Rajagala

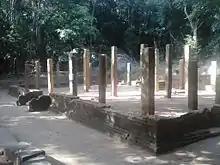
Ruins at Rajagala Temple

Rajagalathenna or Rajagala Temple known in ancient times as the "Girikumbhila Temple" and it is situated half-way up the mountain. Once it was a great monastery patronized by the kings and princes of Ruhuna and Rajarata. In Prince Saddhatissa’s time that Rajagala really began to grow. During his father's governorship of Digamadulla, his son Prince Lanja Tissa and his family embellished Rajagala on a lavish scale. Prince Lanja Tissa continued his patronage even after he ascended the throne of Anuradhapura, transforming this remote hermitage into one of the greatest monasteries in the Kingdom of Ruhuna and the name Rassagala became Rajagala (The King's Rock).